Tunku Abdul Rahman

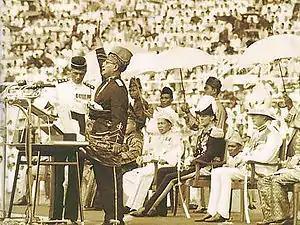
Tunku Abdul Rahman proclaiming Malayan independence on 31 August 1957

After Tunku and Lennox-Boyd agreed to hold constitutional talks in London in January 1956, provided that the Rulers were represented. When the Rulers met at their conferences in Kuala Lumpur in September 1955, Tunku sought and was granted a special audience. Tunku asked the Rulers to appoint representatives for the constitutional talks to be held in London.